Lady Victoria Campbell

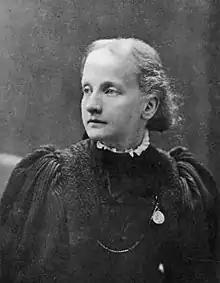
Lady Victoria, c. 1895

Lady Victoria Campbell (22 May 1854 – 6 July 1910) was a British philanthropist. She was born to two of the largest landowners in Scotland, being the third daughter of George Campbell, 8th Duke of Argyll and his wife Lady Elizabeth Leveson-Gower. A childhood bout of poliomyelitis caused paralysis and required her to wear leg braces for the rest of her life.